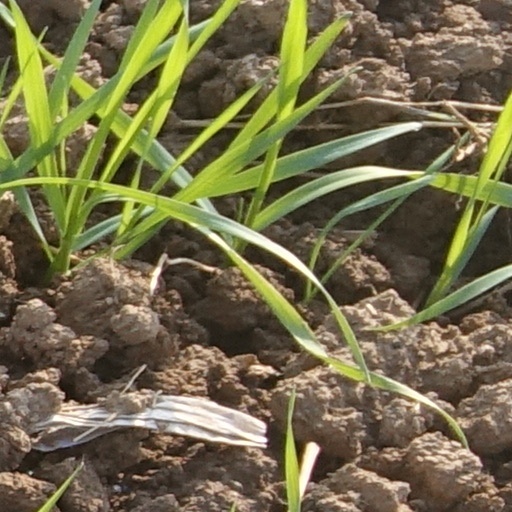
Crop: wheat